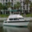
Label: ship